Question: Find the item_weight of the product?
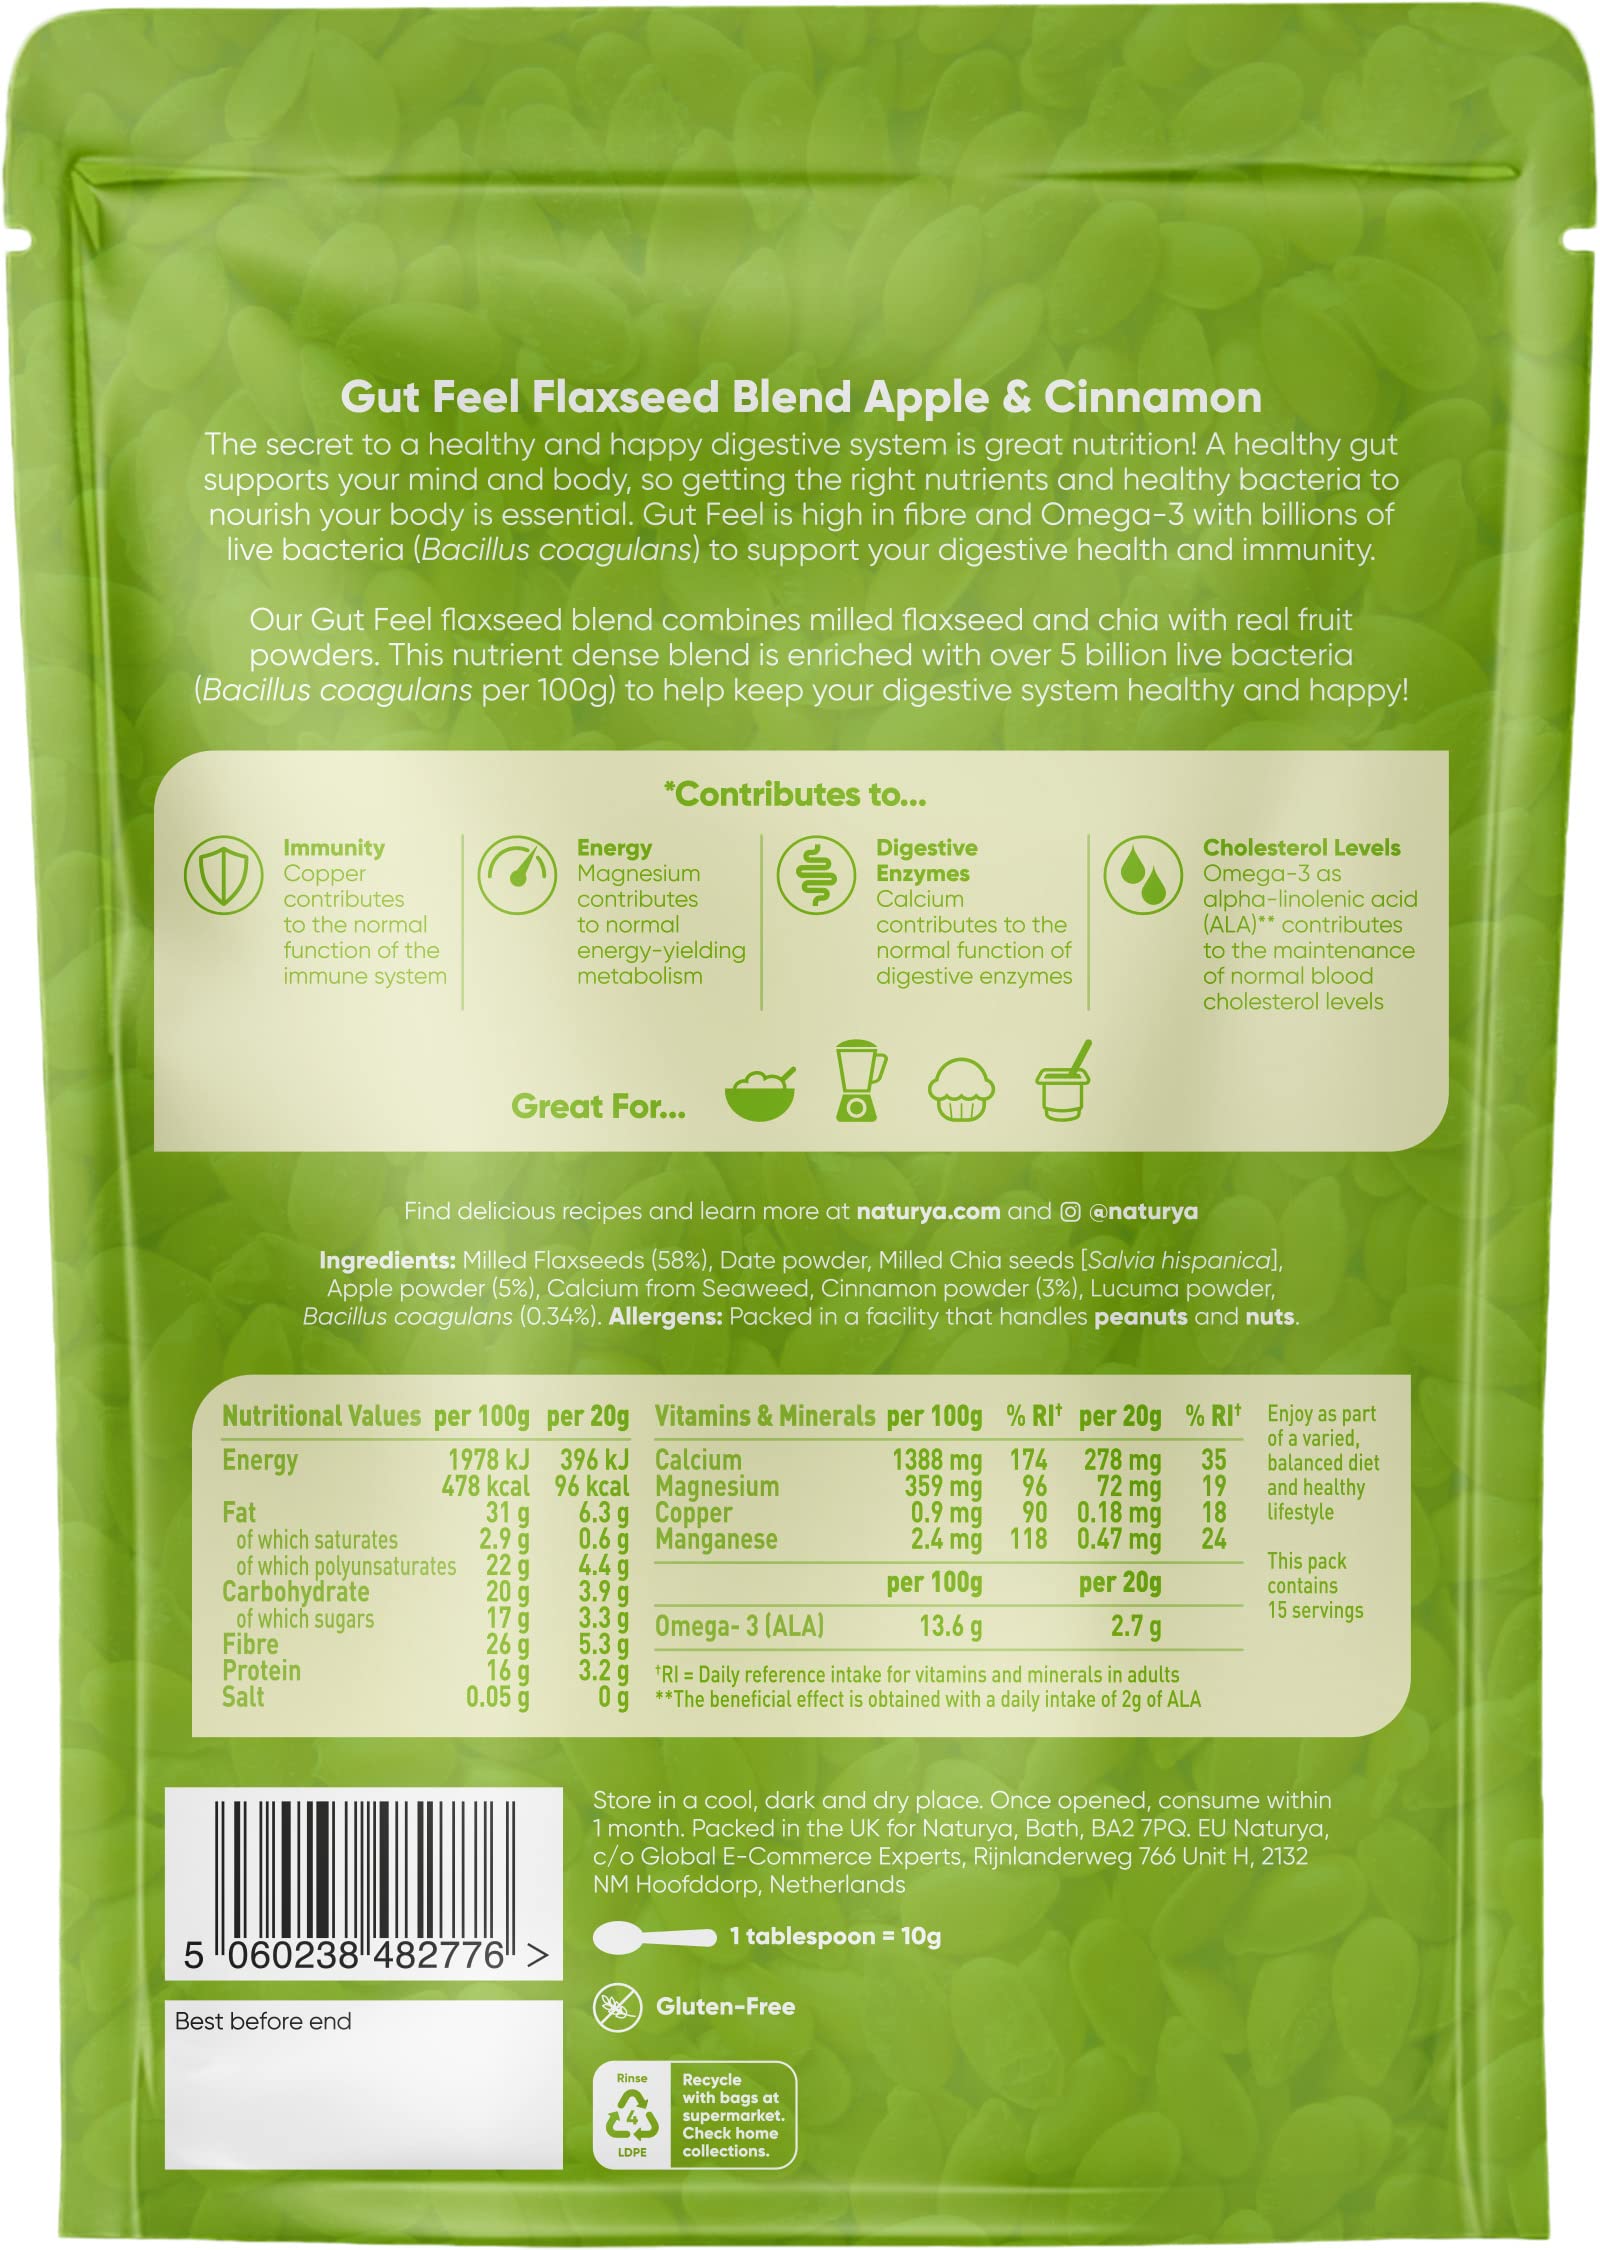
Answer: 100.0 gram